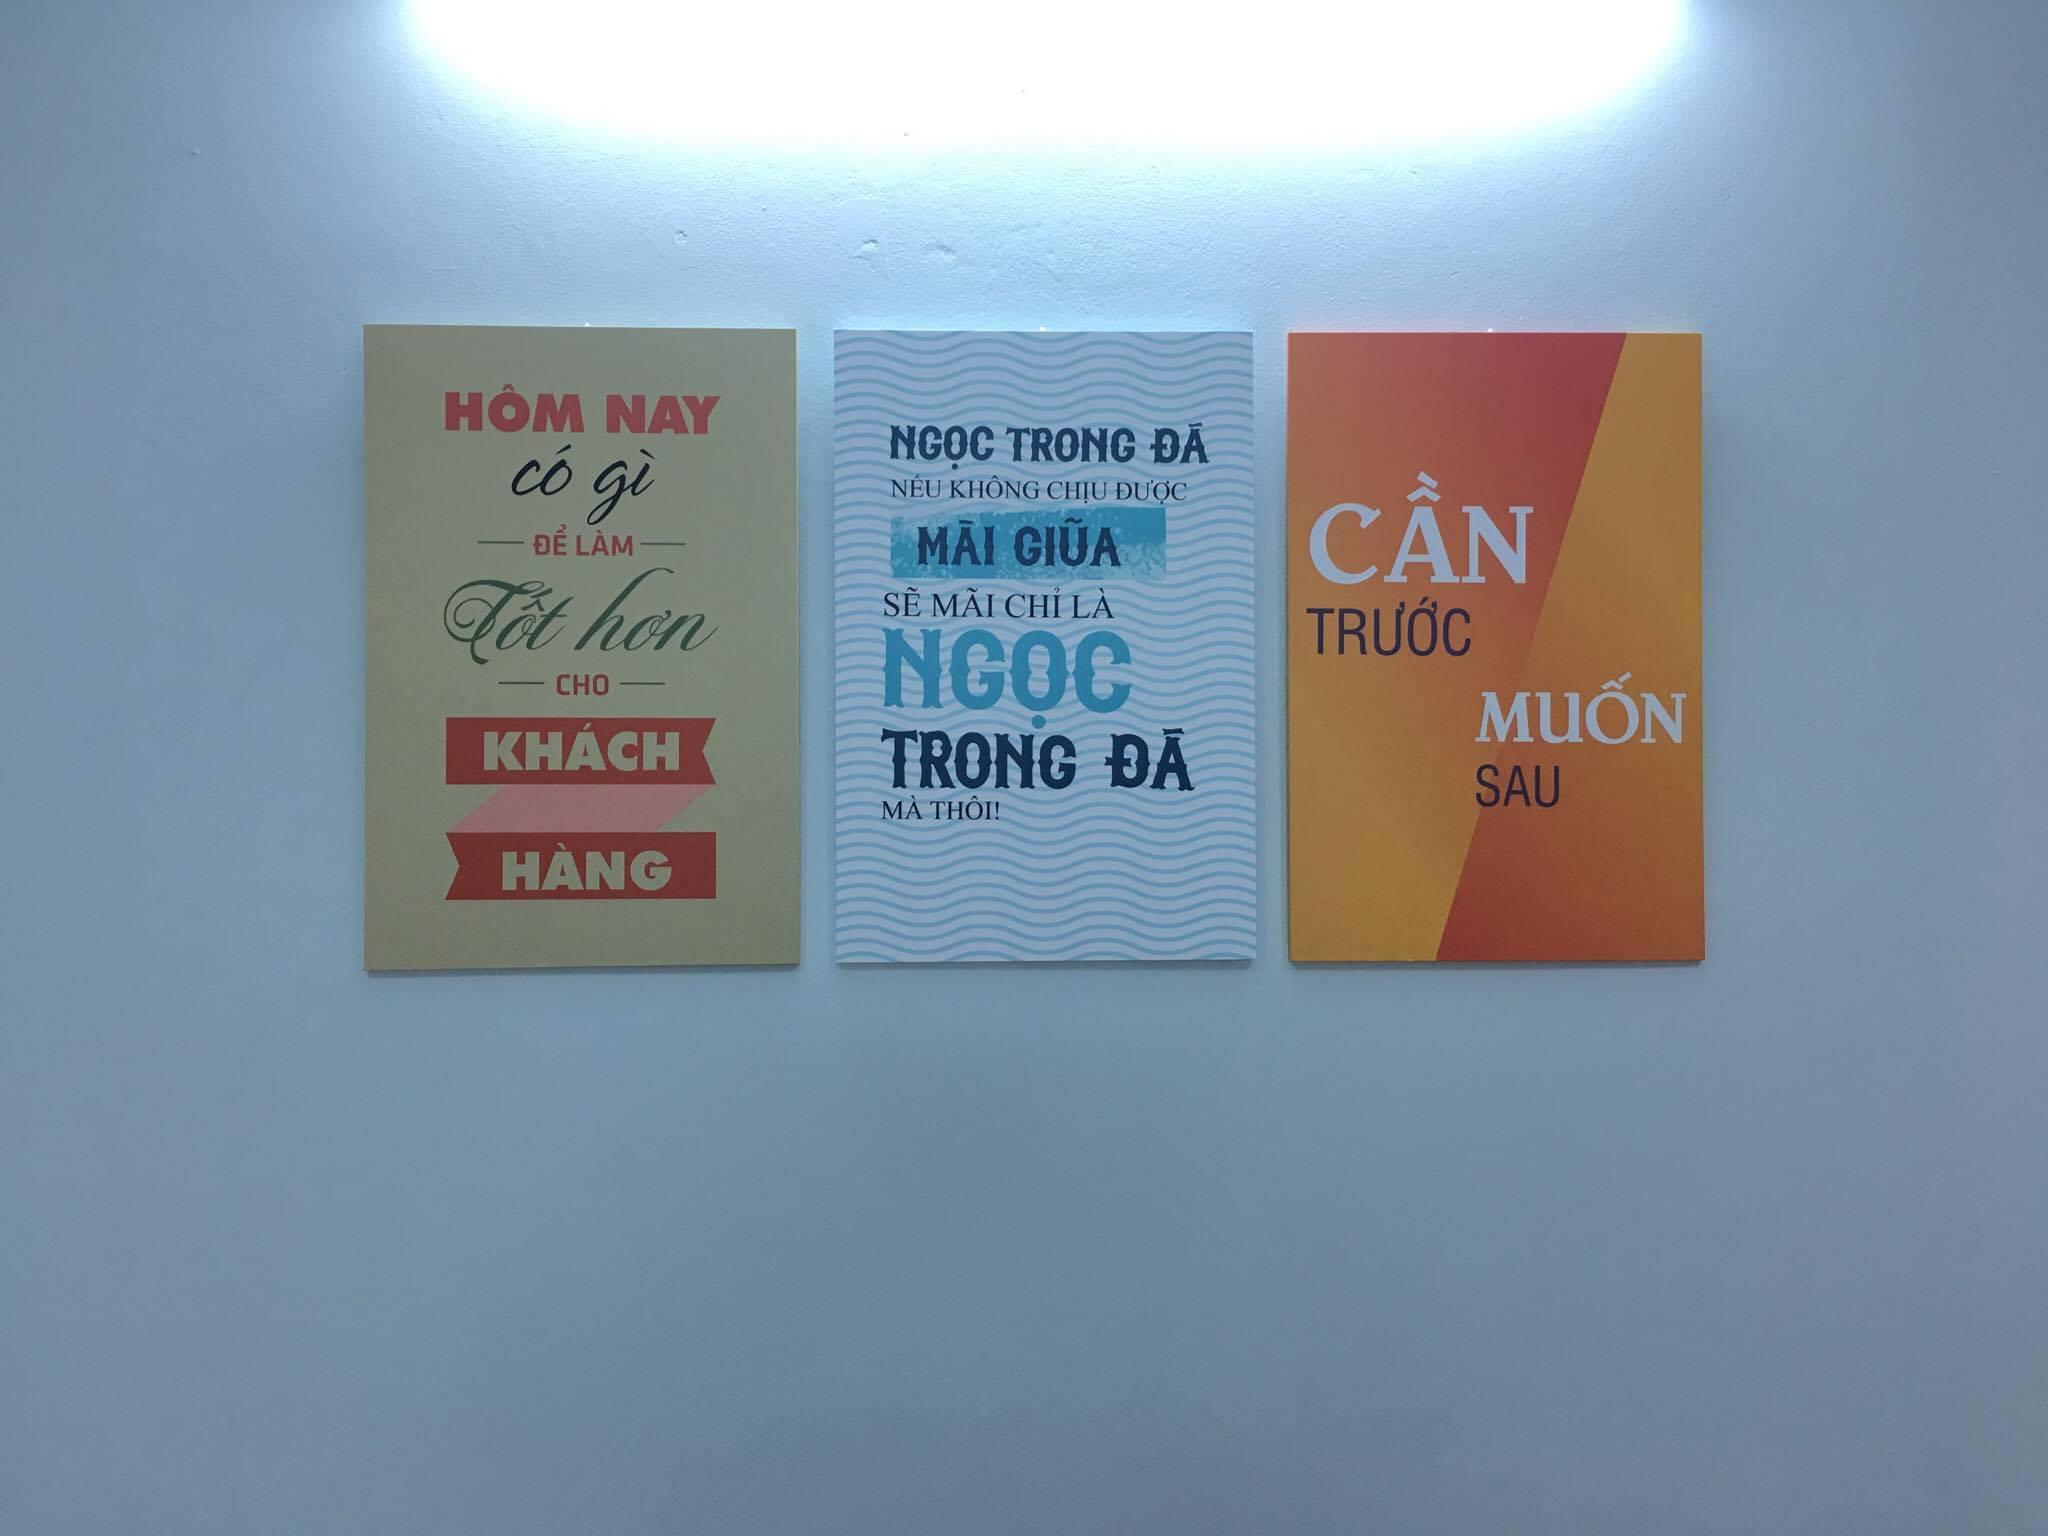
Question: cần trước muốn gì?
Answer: cần trước muốn sau